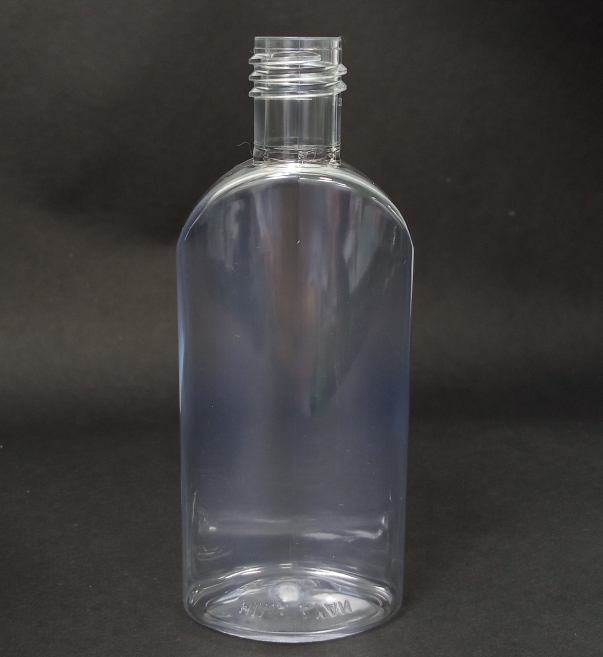
Waste category: glass